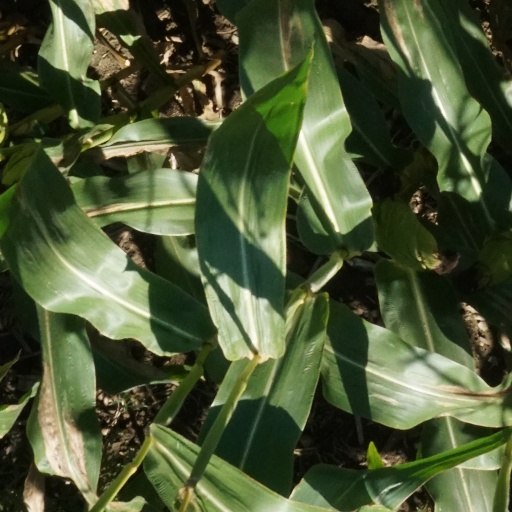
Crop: maize; corn